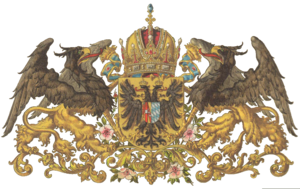
Cet article est une liste des impératrices, archiduchesses, duchesses et margravines, épouses des empereurs, archiducs, ducs et margraves d'Autriche, titres héréditaires associés à la maison de Babenberg et par la suite aux Habsbourg, qui ont régné sur la Marche de l'Est médiévale. Le dernier de ces titres, et l'Empire qui y était associé a été aboli à la fin de la Première Guerre mondiale en 1918, quand l'Autriche est devenue une république et lorsque les autres royaumes et territoires représentés au sein du Conseil impérial ont proclamé leur indépendance ou leur adhésion à d'autres États.